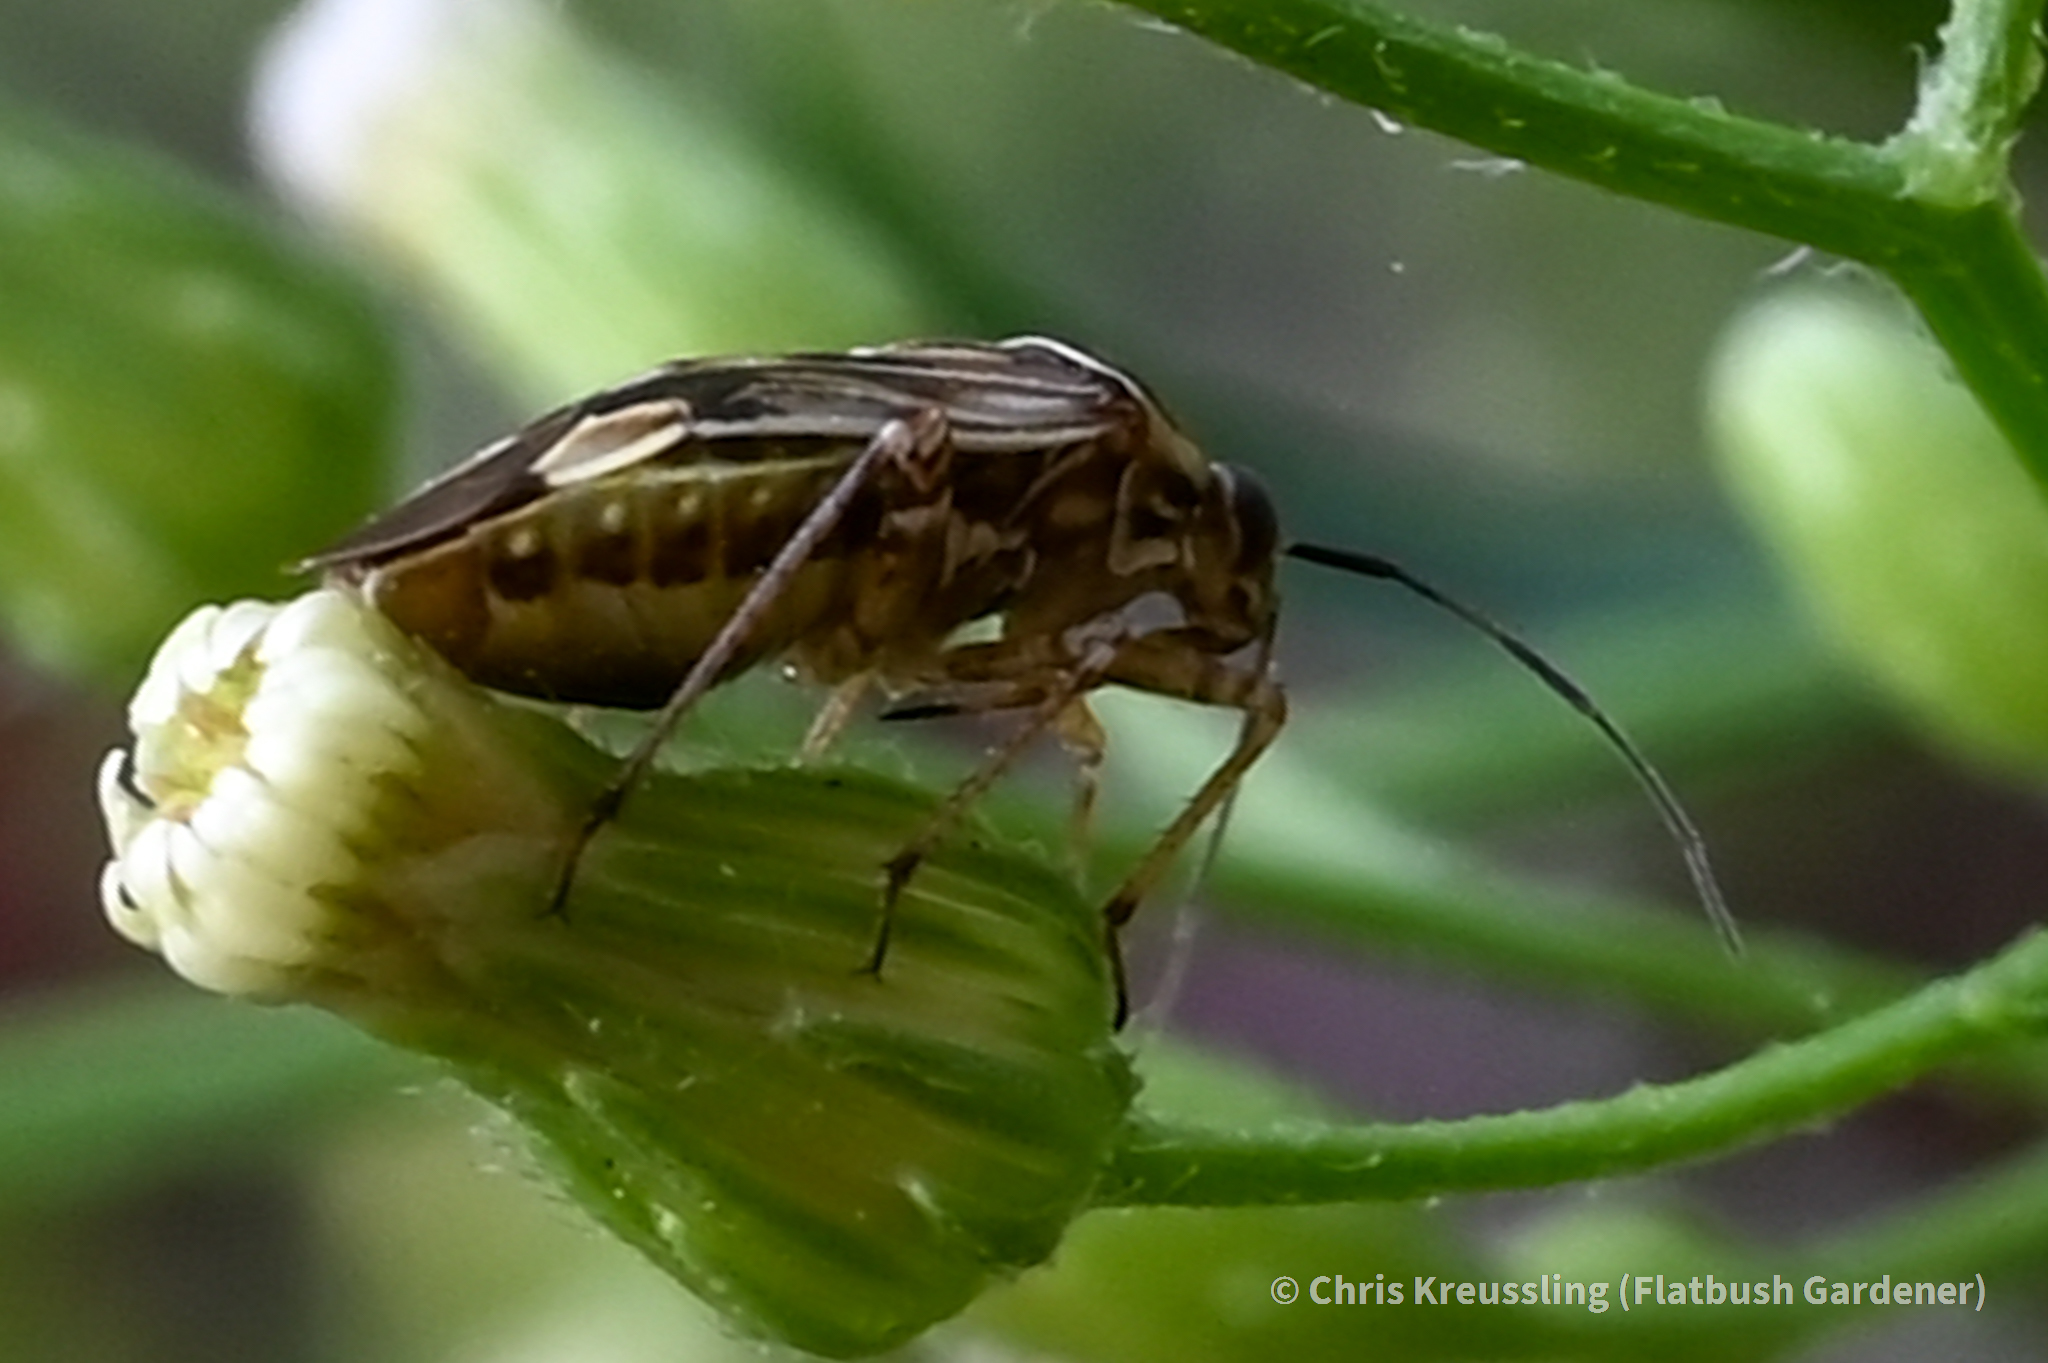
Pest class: lygus_bug